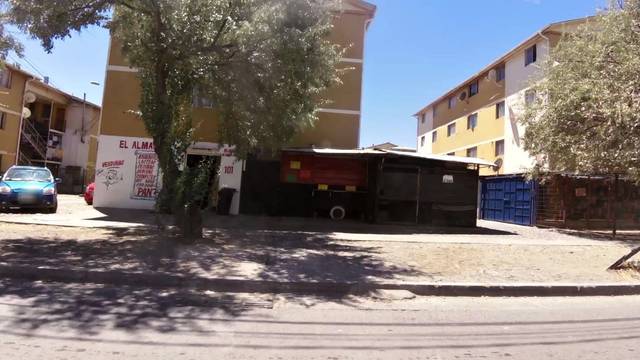
Region: Chile
Coordinates: -34.162, -70.695